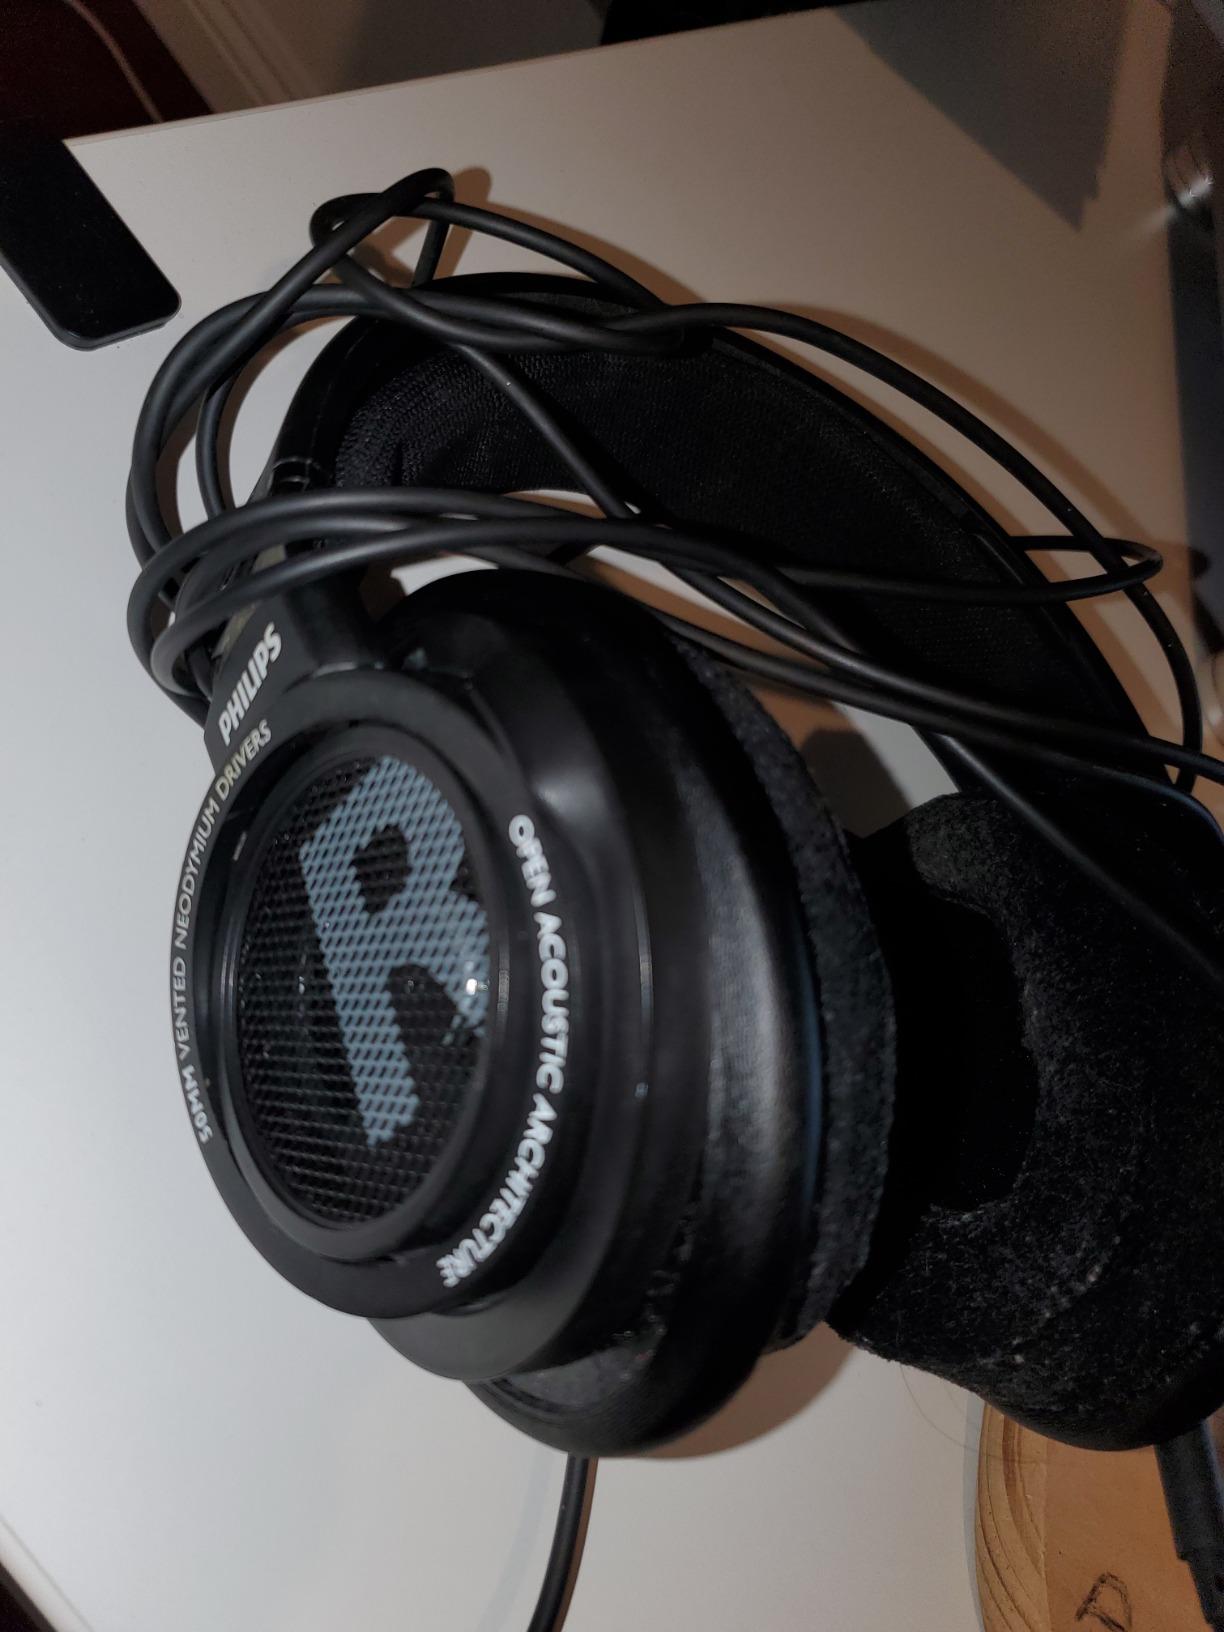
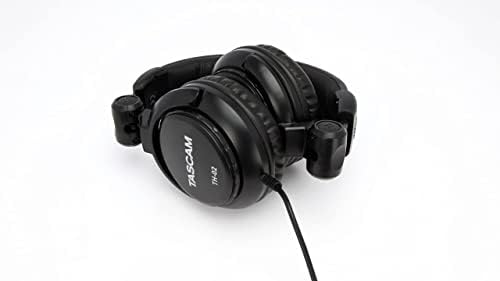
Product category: headphones
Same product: no